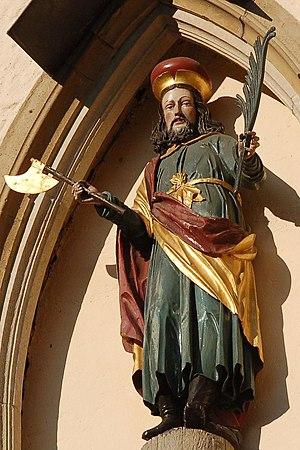
Trudpert, mort en 607 ou 644, était missionnaire en Allemagne. Certains le considèrent comme un moine venant d'Irlande, d'autres comme allemand. Ce que l'on sait de sa vie repose essentiellement sur la légende et la tradition.